Rail transport in Malaysia

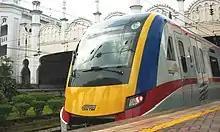
KTM Class 92 at .

Malaysia's commuter rail system plays a vital role in connecting urban centers with suburban and outlying regions, offering a reliable and efficient mode of transportation for millions of passengers. Three prominent services within the commuter rail network are service brand KTM Komuter, operated by Keretapi Tanah Melayu (KTM), KLIA Ekspres and KLIA Transit operated by Express Rail Link (ERL).